Pogoń Szczecin

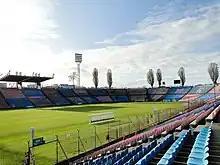
Ground: Stadion Miejski im. Floriana Krygiera, 2009

Pogoń in 2002 was on the brink of bankruptcy. As a result, fans created a new team on the basis of the reserves in the fourth division. However owner of Piotrcovia Piotrków Trybunalski Antoni Ptak decided to move the team and renamed the club MKS Pogoń Szczecin. The initial distrust was lost when the team performed well and used local players, however halfway through the 2005–06 season the team started underperforming and Ptak decided to replace almost the entire squad with only Brazilian nationals, making it the "most Brazilian team outside Brazil". Antoni Ptak also built a small training facility in Gutów Mały, meaning the home games were played almost away from Szczecin. The experiment failed and in 2007 Antoni Ptak moved away from football, leaving the club to be rebuilt on the basis of the 4th division counterpart set up originally by the fans, which acted as the reserve team in the meantime.